Mount Morris Bank Building

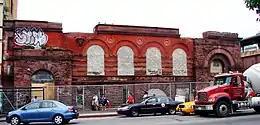
The building in 2011

By the late 1970s, when properties were being abandoned all over the city, the Corn Exchange structure was vacant, and remained mostly empty for three decades, vandalized and deteriorating. It was sealed up in 1987 at the request of the local Community Board. In 1989 it was added to the National Register of Historic Places.